Ulrich Johannes Schneider

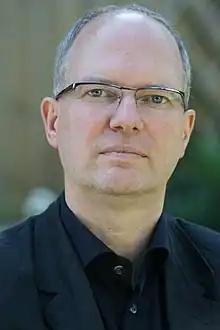
Ulrich Johannes Schneider in August 2007.

Ulrich Johannes Schneider (born 4 May 1956) is a German librarian and historian of philosophy. Since 2005 he has been the director of the Leipzig University Library.